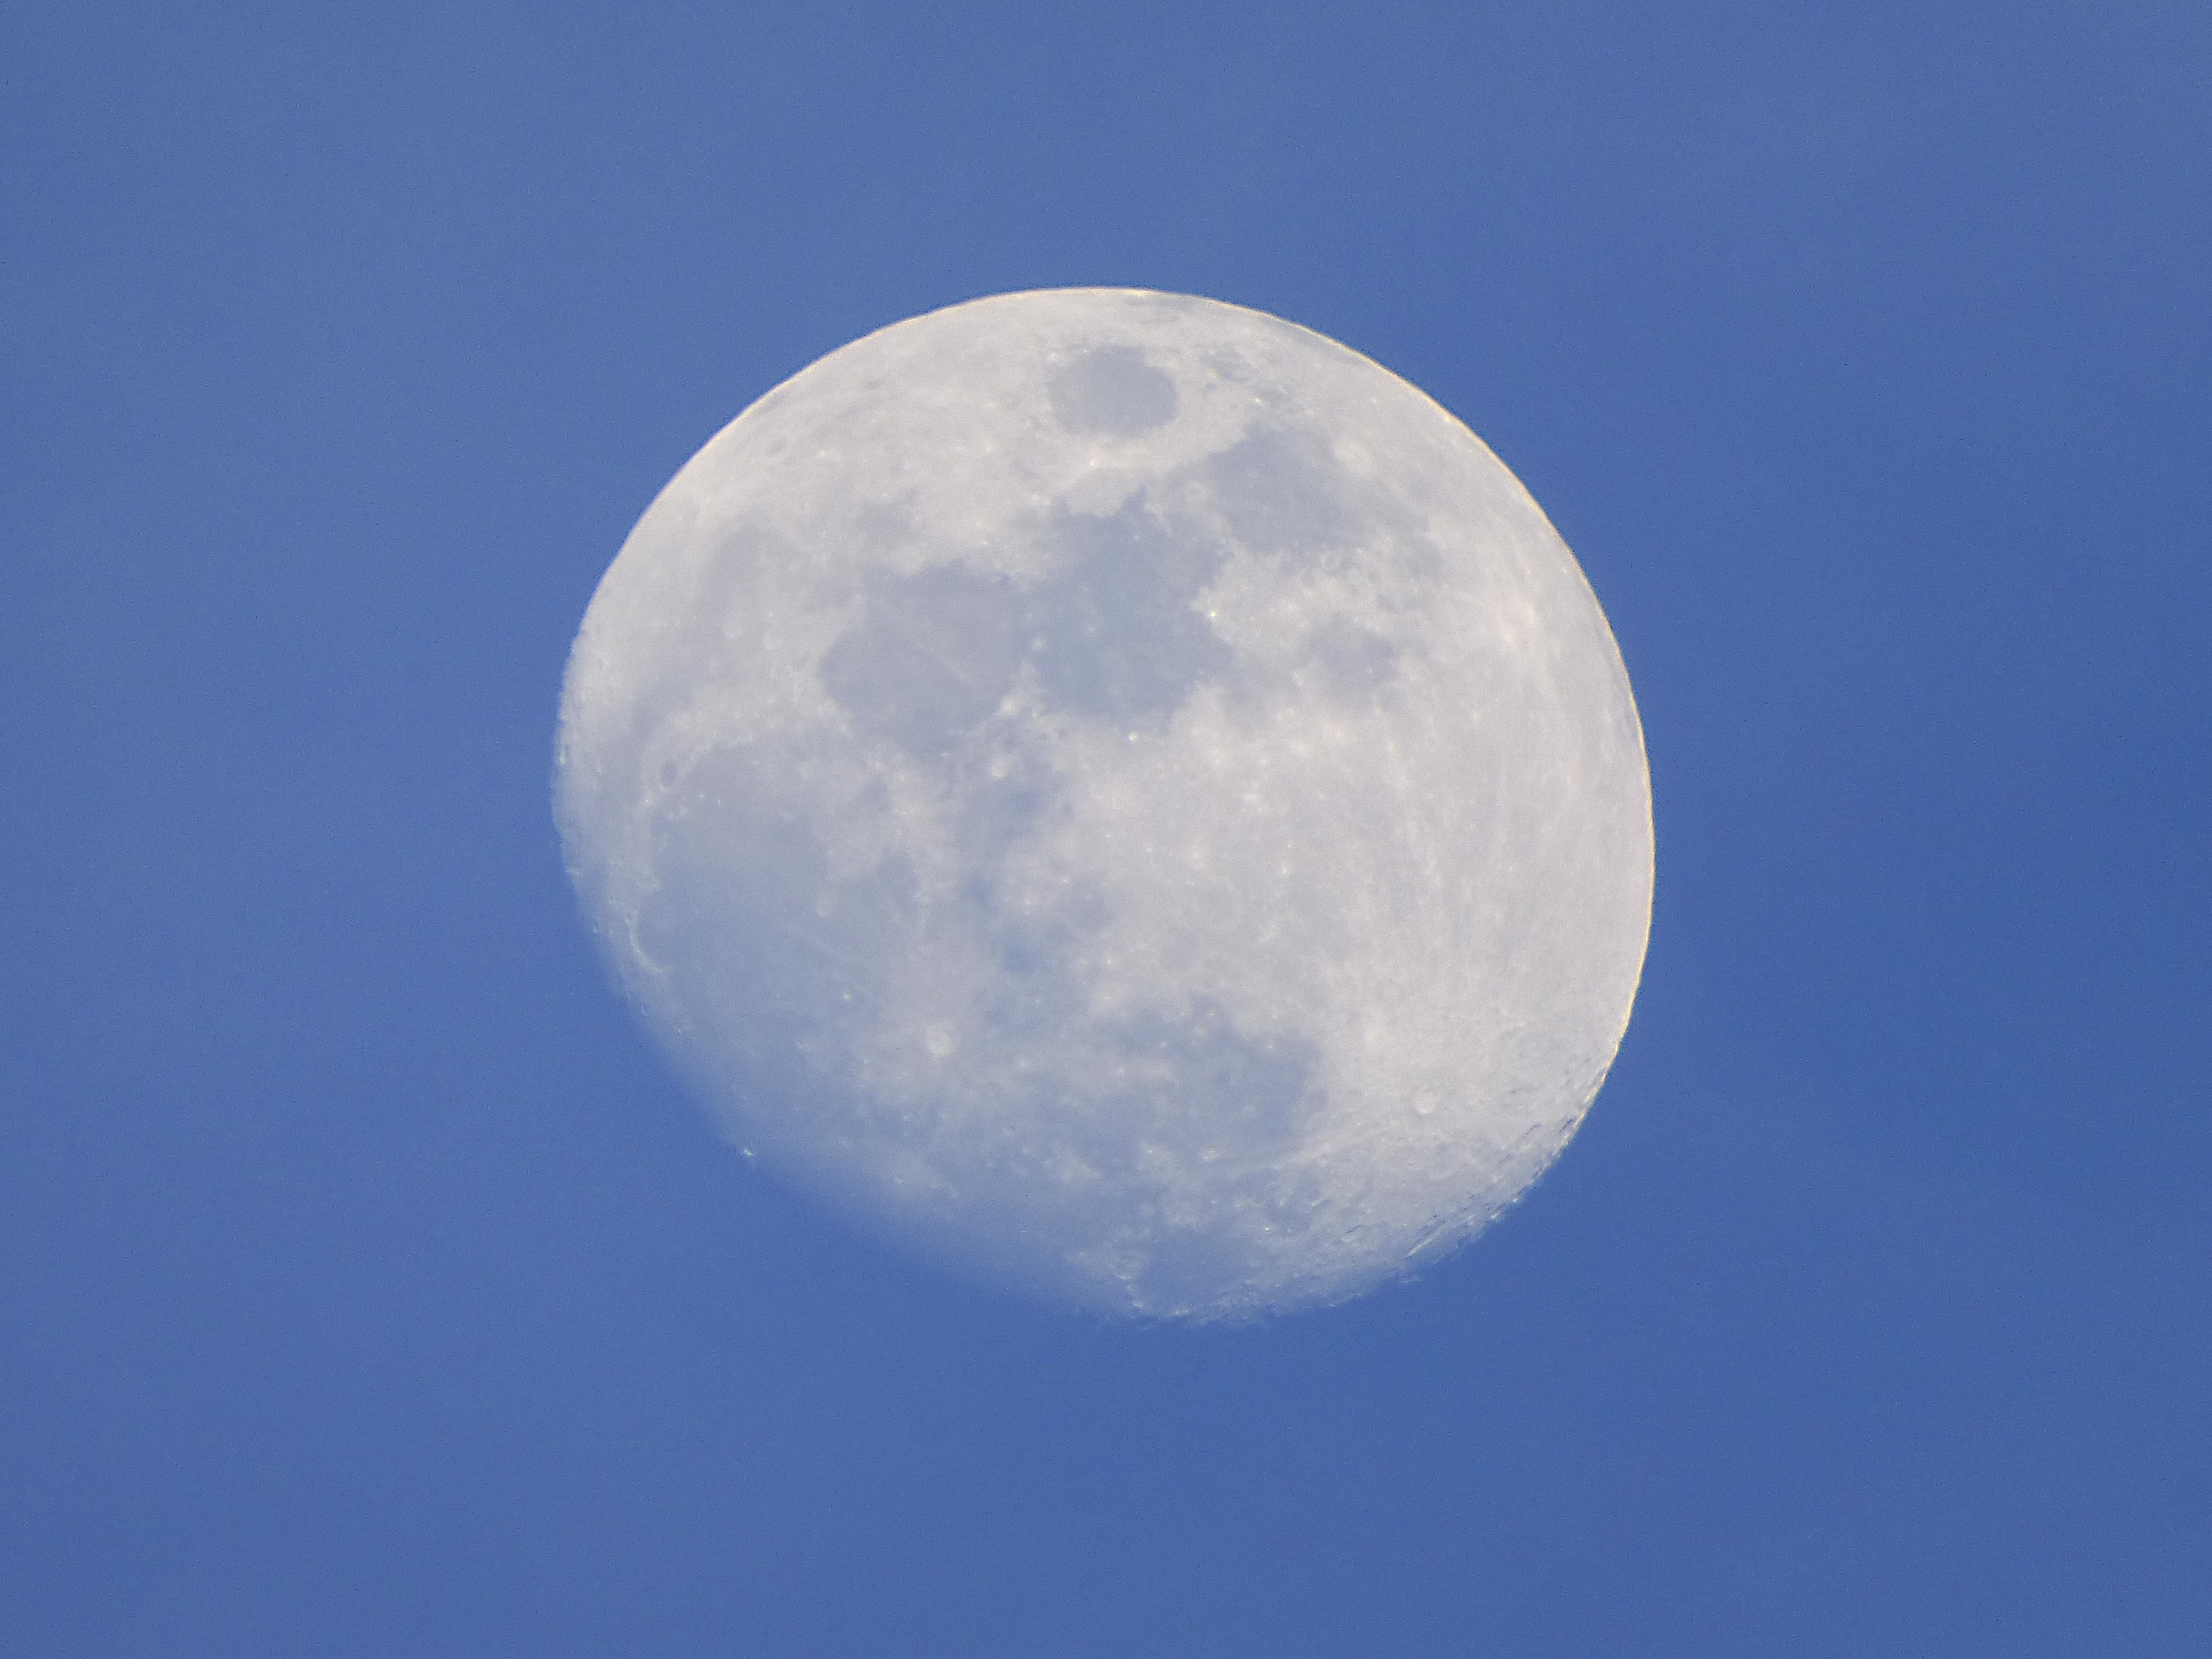
cloud, sky, atmosphere, daytime, moon, full moon, circle, craters, detail, astronomical object, sky moon, moon day, atmosphere of earth